Geography of Estonia

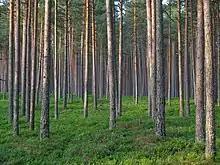
Forests cover more than half of the territory of Estonia.

"exclusive economic zone:" limits as agreed to by Estonia, Finland, Latvia, Sweden, and Russia